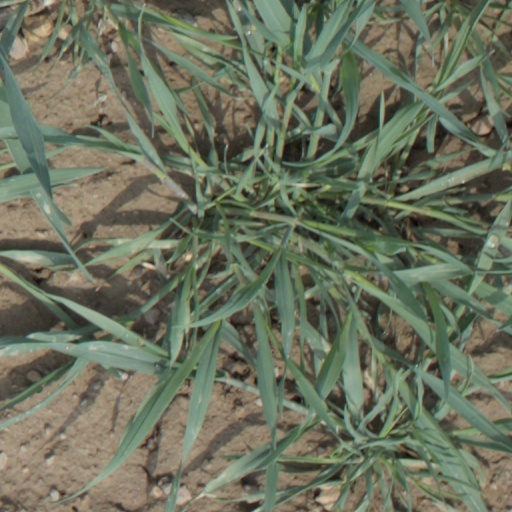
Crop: wheat